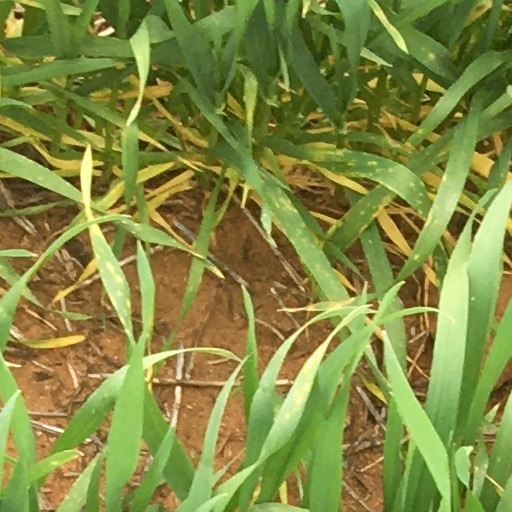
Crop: wheat